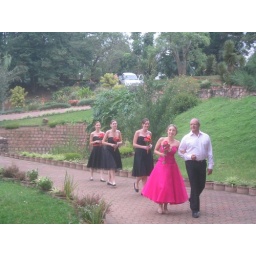
Kim looking amazing in her pink wedding dress escorted by Bevan.